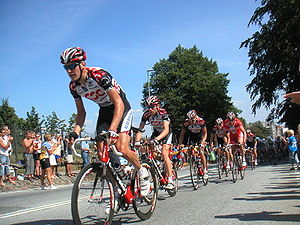
Tinkoff
Ryttere fra Team CSC på Valby Bakke under Post Danmark Rundt i 2006
Tinkoff er et tidligere professionelt russisk cykelhold ejet af Tinkoff Sport. Idéen til holdet fremkom i 1996, og dets første sæson var 1998. Holdet blev finansieret af sponsorindtægter, og dets resultater fik på få år placeret det blandt verdens elitehold i cykling. Det kvalificerede sig allerede til deltagelse i Tour de France 2000.